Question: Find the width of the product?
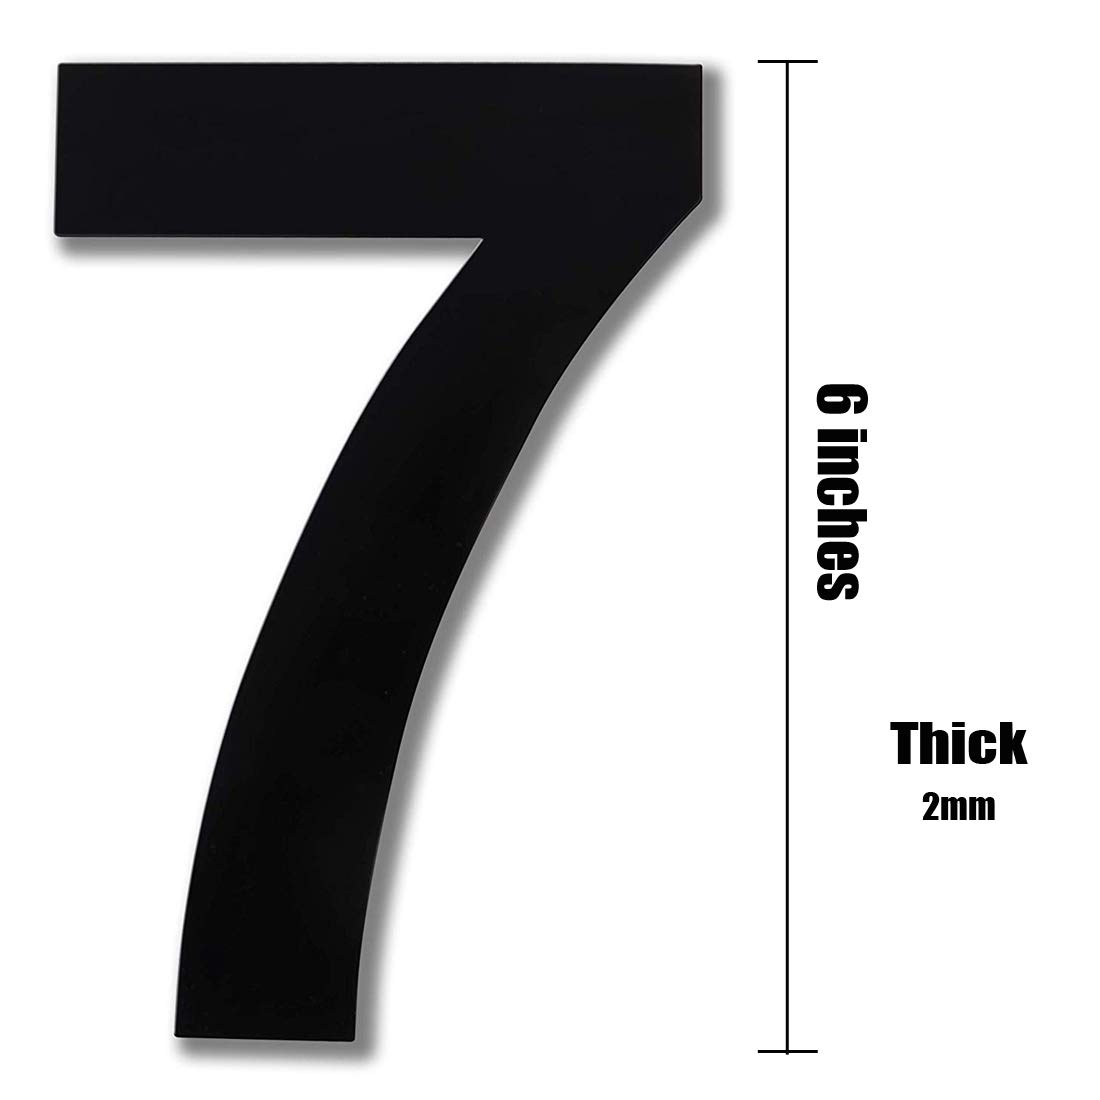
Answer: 6.0 inch